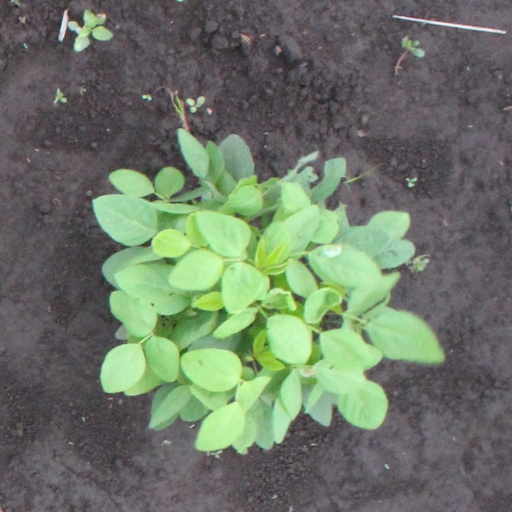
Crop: soybean